Algoma Boulevard Historic District

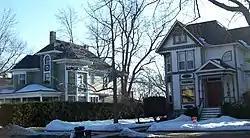
A portion of the district.

The Algoma Boulevard Historic District is located in Oshkosh, Wisconsin.